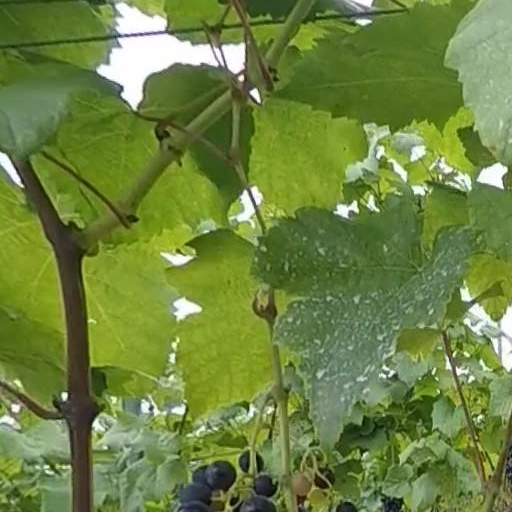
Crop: grape